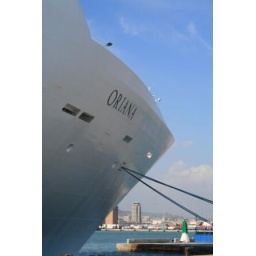
The Oriana, cruise ship and home for 2wks, never ate sooo much in my life....